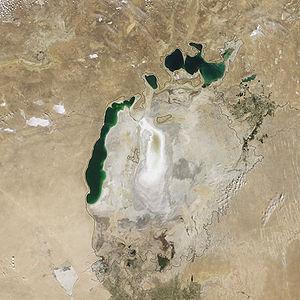
La Grande Aral est un lac d'eau salée d'Asie centrale. C'est le reste de la moitié sud de l'ancienne mer d'Aral qui s'est en grande partie asséchée car les eaux des deux fleuves qui l'alimentaient, le Syr-Daria et l'Amou-Daria ne l'atteignent pratiquement plus à cause du développement de l'irrigation pour l'agriculture. Elle s'est formée en 1986 lorsque le niveau de la mer d'Aral avait tellement baissé que l'agrandissement de la péninsule de Kokaral a mené à la séparation de la Petite mer d'Aral au nord qui reçoit encore les eaux du Syr-Daria et de la Grande Aral au sud, qui ne reçoit des eaux de surface que lorsque les crues dues à la fonte des neiges sont particulièrement importantes. Depuis 2005, la construction de la digue de Kokaral a renforcé la séparation entre les deux Aral et l'assèchement de la Grande Aral.